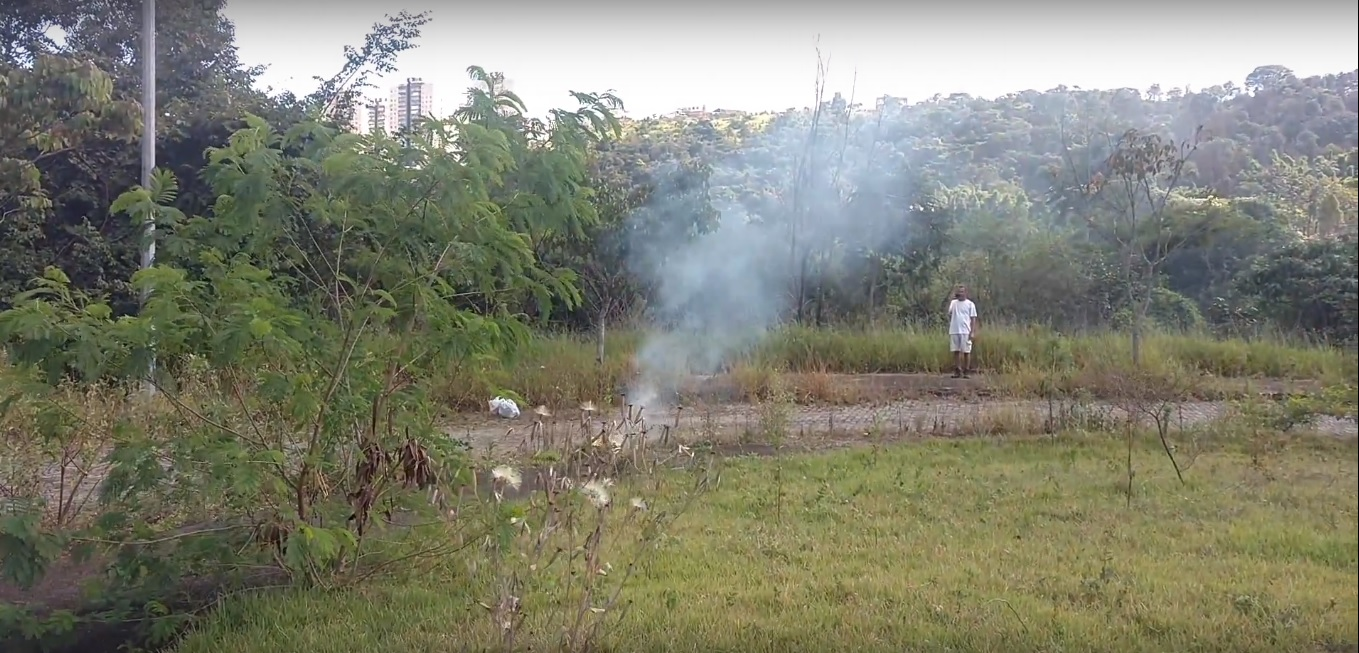
Fire: no
Smoke: yes